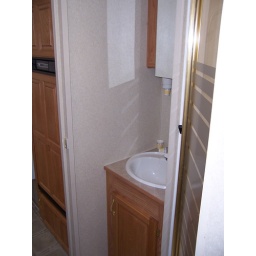
Just to left of the shower stall is a sink in a vanity cabinet with medicine cabinet above it.